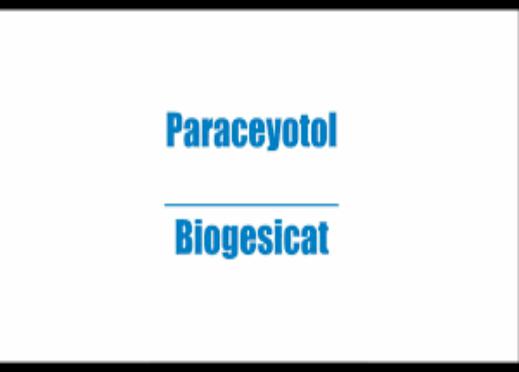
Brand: biogesic
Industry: Medical